History of the Rhodesian Light Infantry (1977–1980)

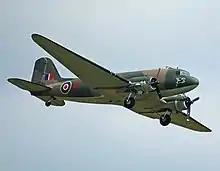
A camouflaged military plane is viewed from the right and from slightly below. British Royal Air Force markings are prominent.

The RLI had been experimenting with parachutes sparingly since 1967, but the process of training the entire regiment in their use did not start until November 1976, when two troops from 1 Commando underwent instruction at New Sarum Air Base in Salisbury. This marked the beginning of the RLI's transformation into an airborne commando battalion. Parachute training for the rest of the Battalion's men began in January 1977, when two troops from 3 Commando went to New Sarum. Key factors in the decision to train the RLI as paratroopers were the consistent good performance of the first RLI men para-trained, the shortage of Rhodesian helicopters, and the improved ability of the guerrillas to fire upon and wound security force members aboard helicopters, which had previously been an unusual occurrence. Lynx light support aircraft were also sometimes hit, and for this reason machine-guns were now fitted alongside the Frantans that they were carrying.